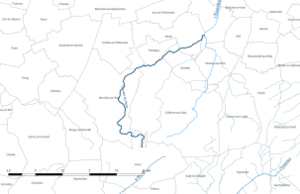
Carte du cours d'eau ""la Laye du Nord"" et de ses affluents, dans le département du Loiret."
La Laye du Nord est un cours d'eau français qui coule dans le département du Loiret. C'est un affluent de l'Essonne en rive droite, donc un sous-affluent de la Seine.